The American (2010 film)

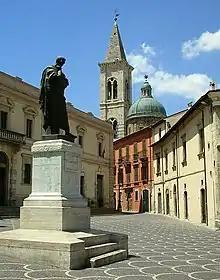
View of Sulmona in Abruzzo, Italian set of the film

Filming began in September 2009 and took place in Castel del Monte, Sulmona, Castelvecchio Calvisio, Calascio and Campo Imperatore in the Province of L'Aquila (Abruzzo); in Rome, and in Östersund, Jämtland and other locations. As the Clooney character drives from Rome to Castel del Monte, there is an impressively long drive through the 4600-meter long San Domenico Tunnel (Galleria San Domenico) that is between the exits of Pescina and Cocullo on the A25 highway that connects Rome to Torano and Pescara. The car driven by Jack in the movie is a Fiat Tempra with Pescara licence plates.